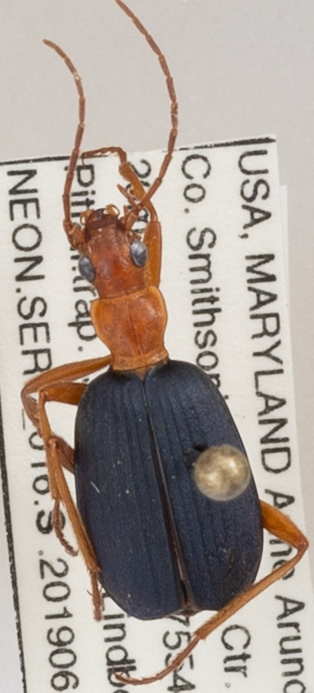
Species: Brachinus fumans
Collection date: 2019-06-13
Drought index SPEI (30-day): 0.072
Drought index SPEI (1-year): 2.09
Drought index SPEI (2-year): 2.01